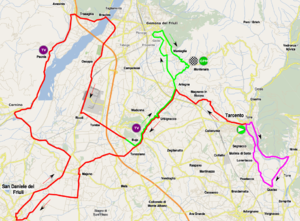
La 27ᵉ édition du Tour d'Italie féminin a lieu du 1ᵉʳ au 10 juillet 2016. La course fait partie de l'UCI World Tour féminin. Il est au total constitué d'un prologue et de neuf étapes comportant à la fois de la plaine et de la haute montagne. Seule l'Italie du Nord est parcourue. Le départ a lieu à Gaiarine et l'arrivée finale à Verbania. Le passage du col du Mortirolo lors de la cinquième étape constitue un moment fort de l'épreuve. Un contre-la-montre de vingt-deux kilomètres lors de la septième étape doit permettre de connaître le vainqueur.